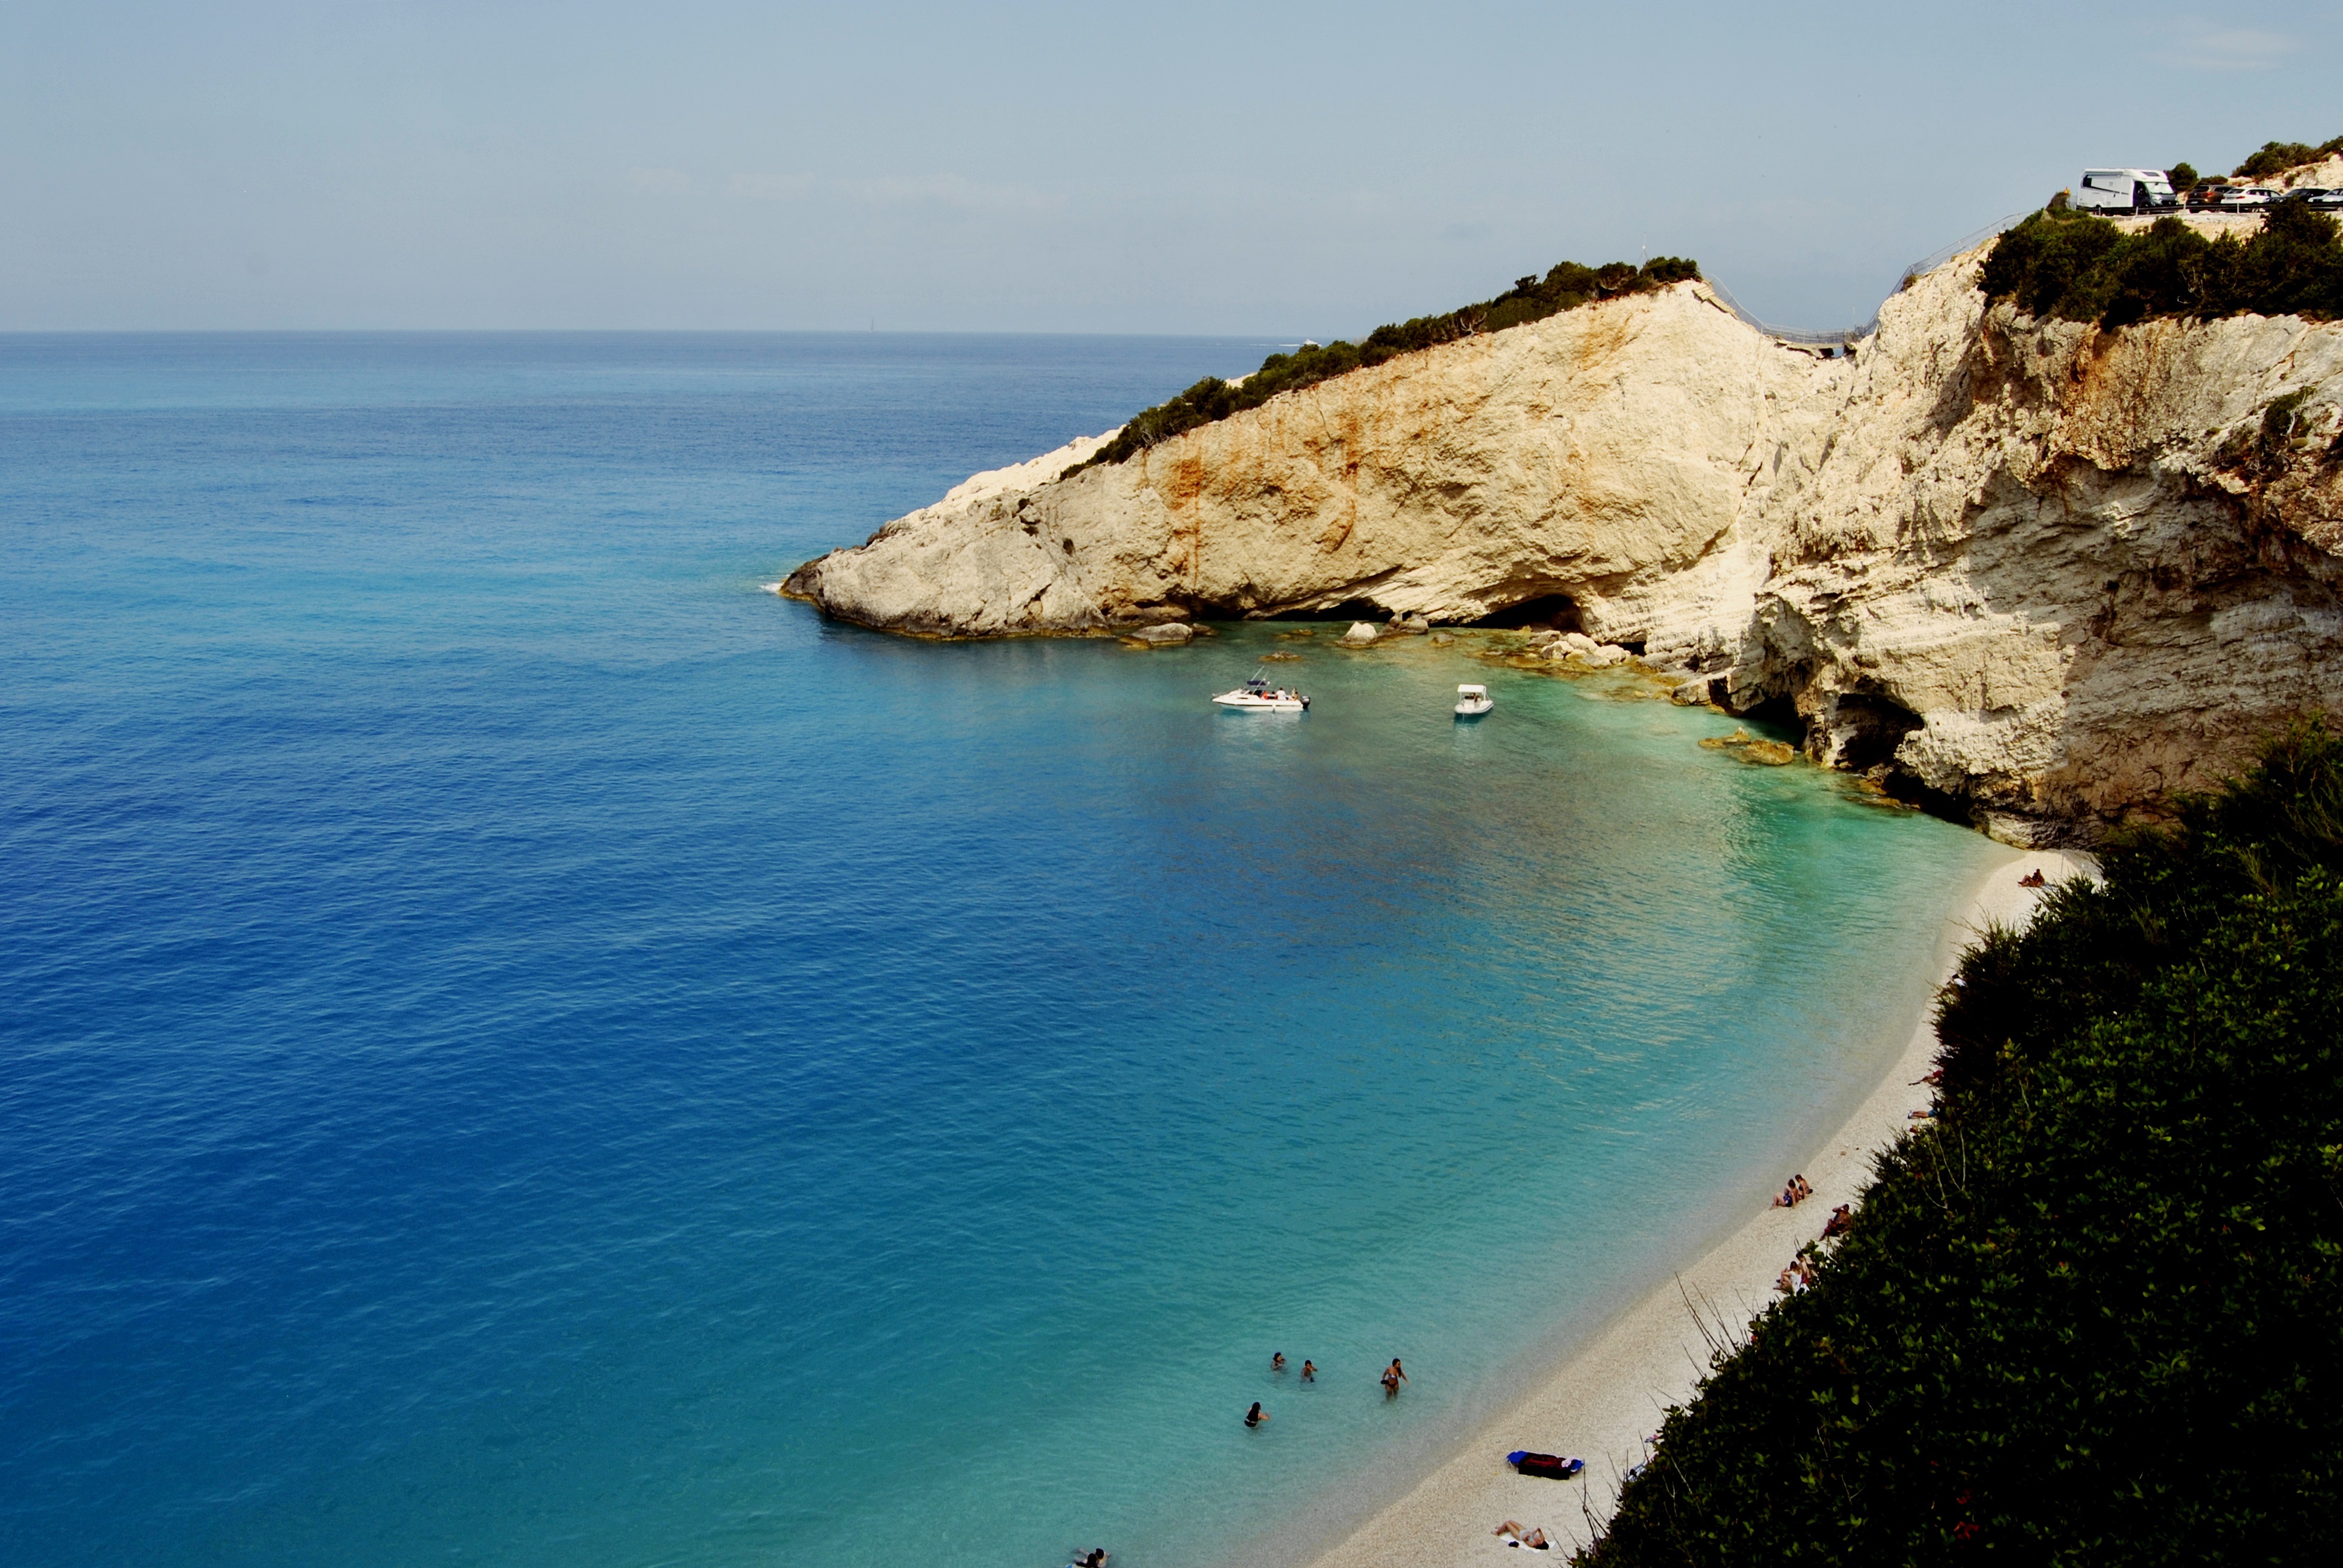
beach, sea, coast, water, sand, rock, ocean, horizon, shore, wave, vacation, travel, cliff, cove, greek, paradise, seascape, holiday, bay, island, blue, tourism, terrain, body of water, turquoise, greece, cape, islet, lefkada, wind wave, porto katsiki